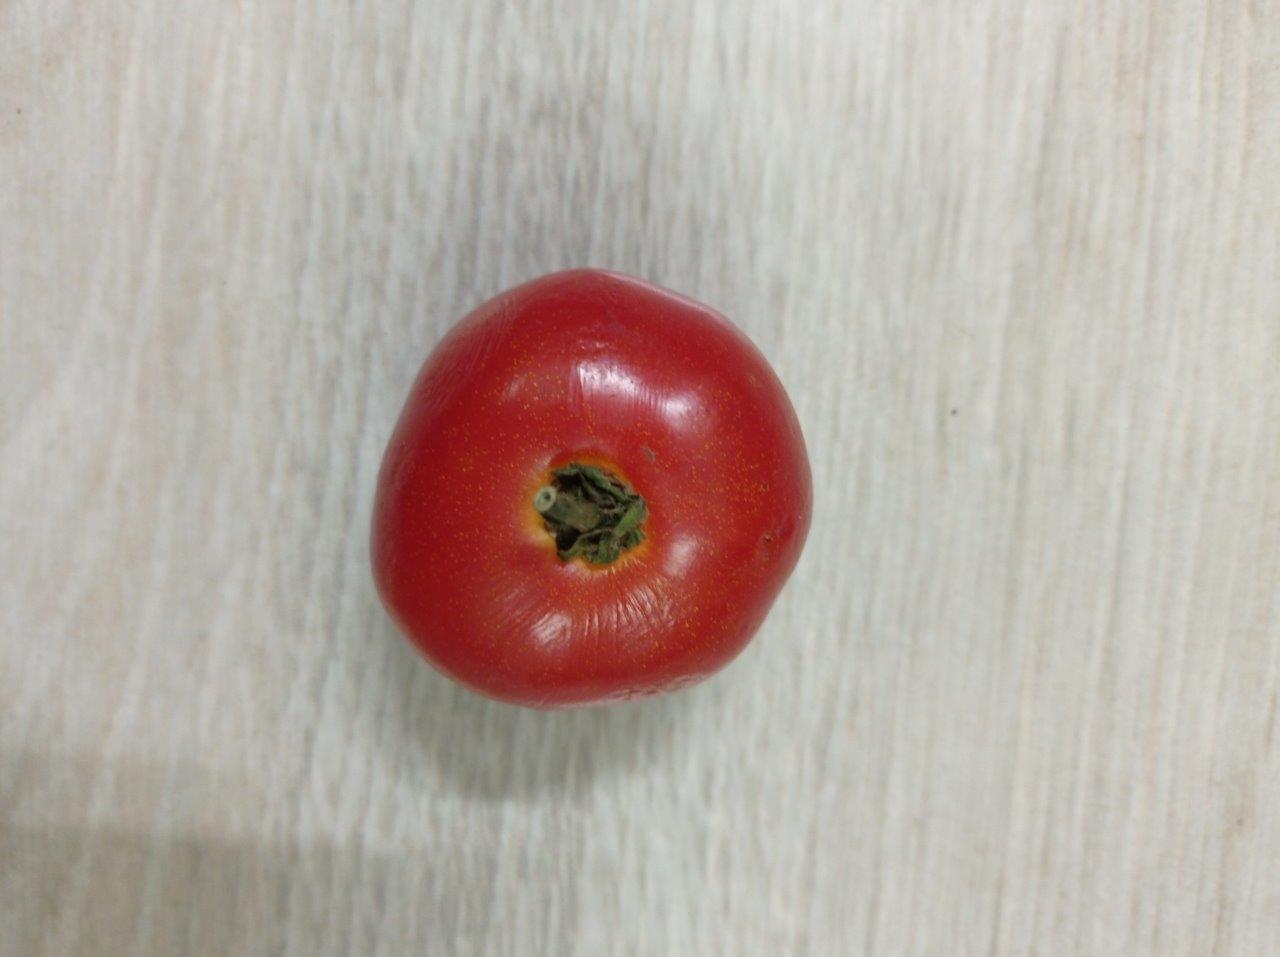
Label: Fresh